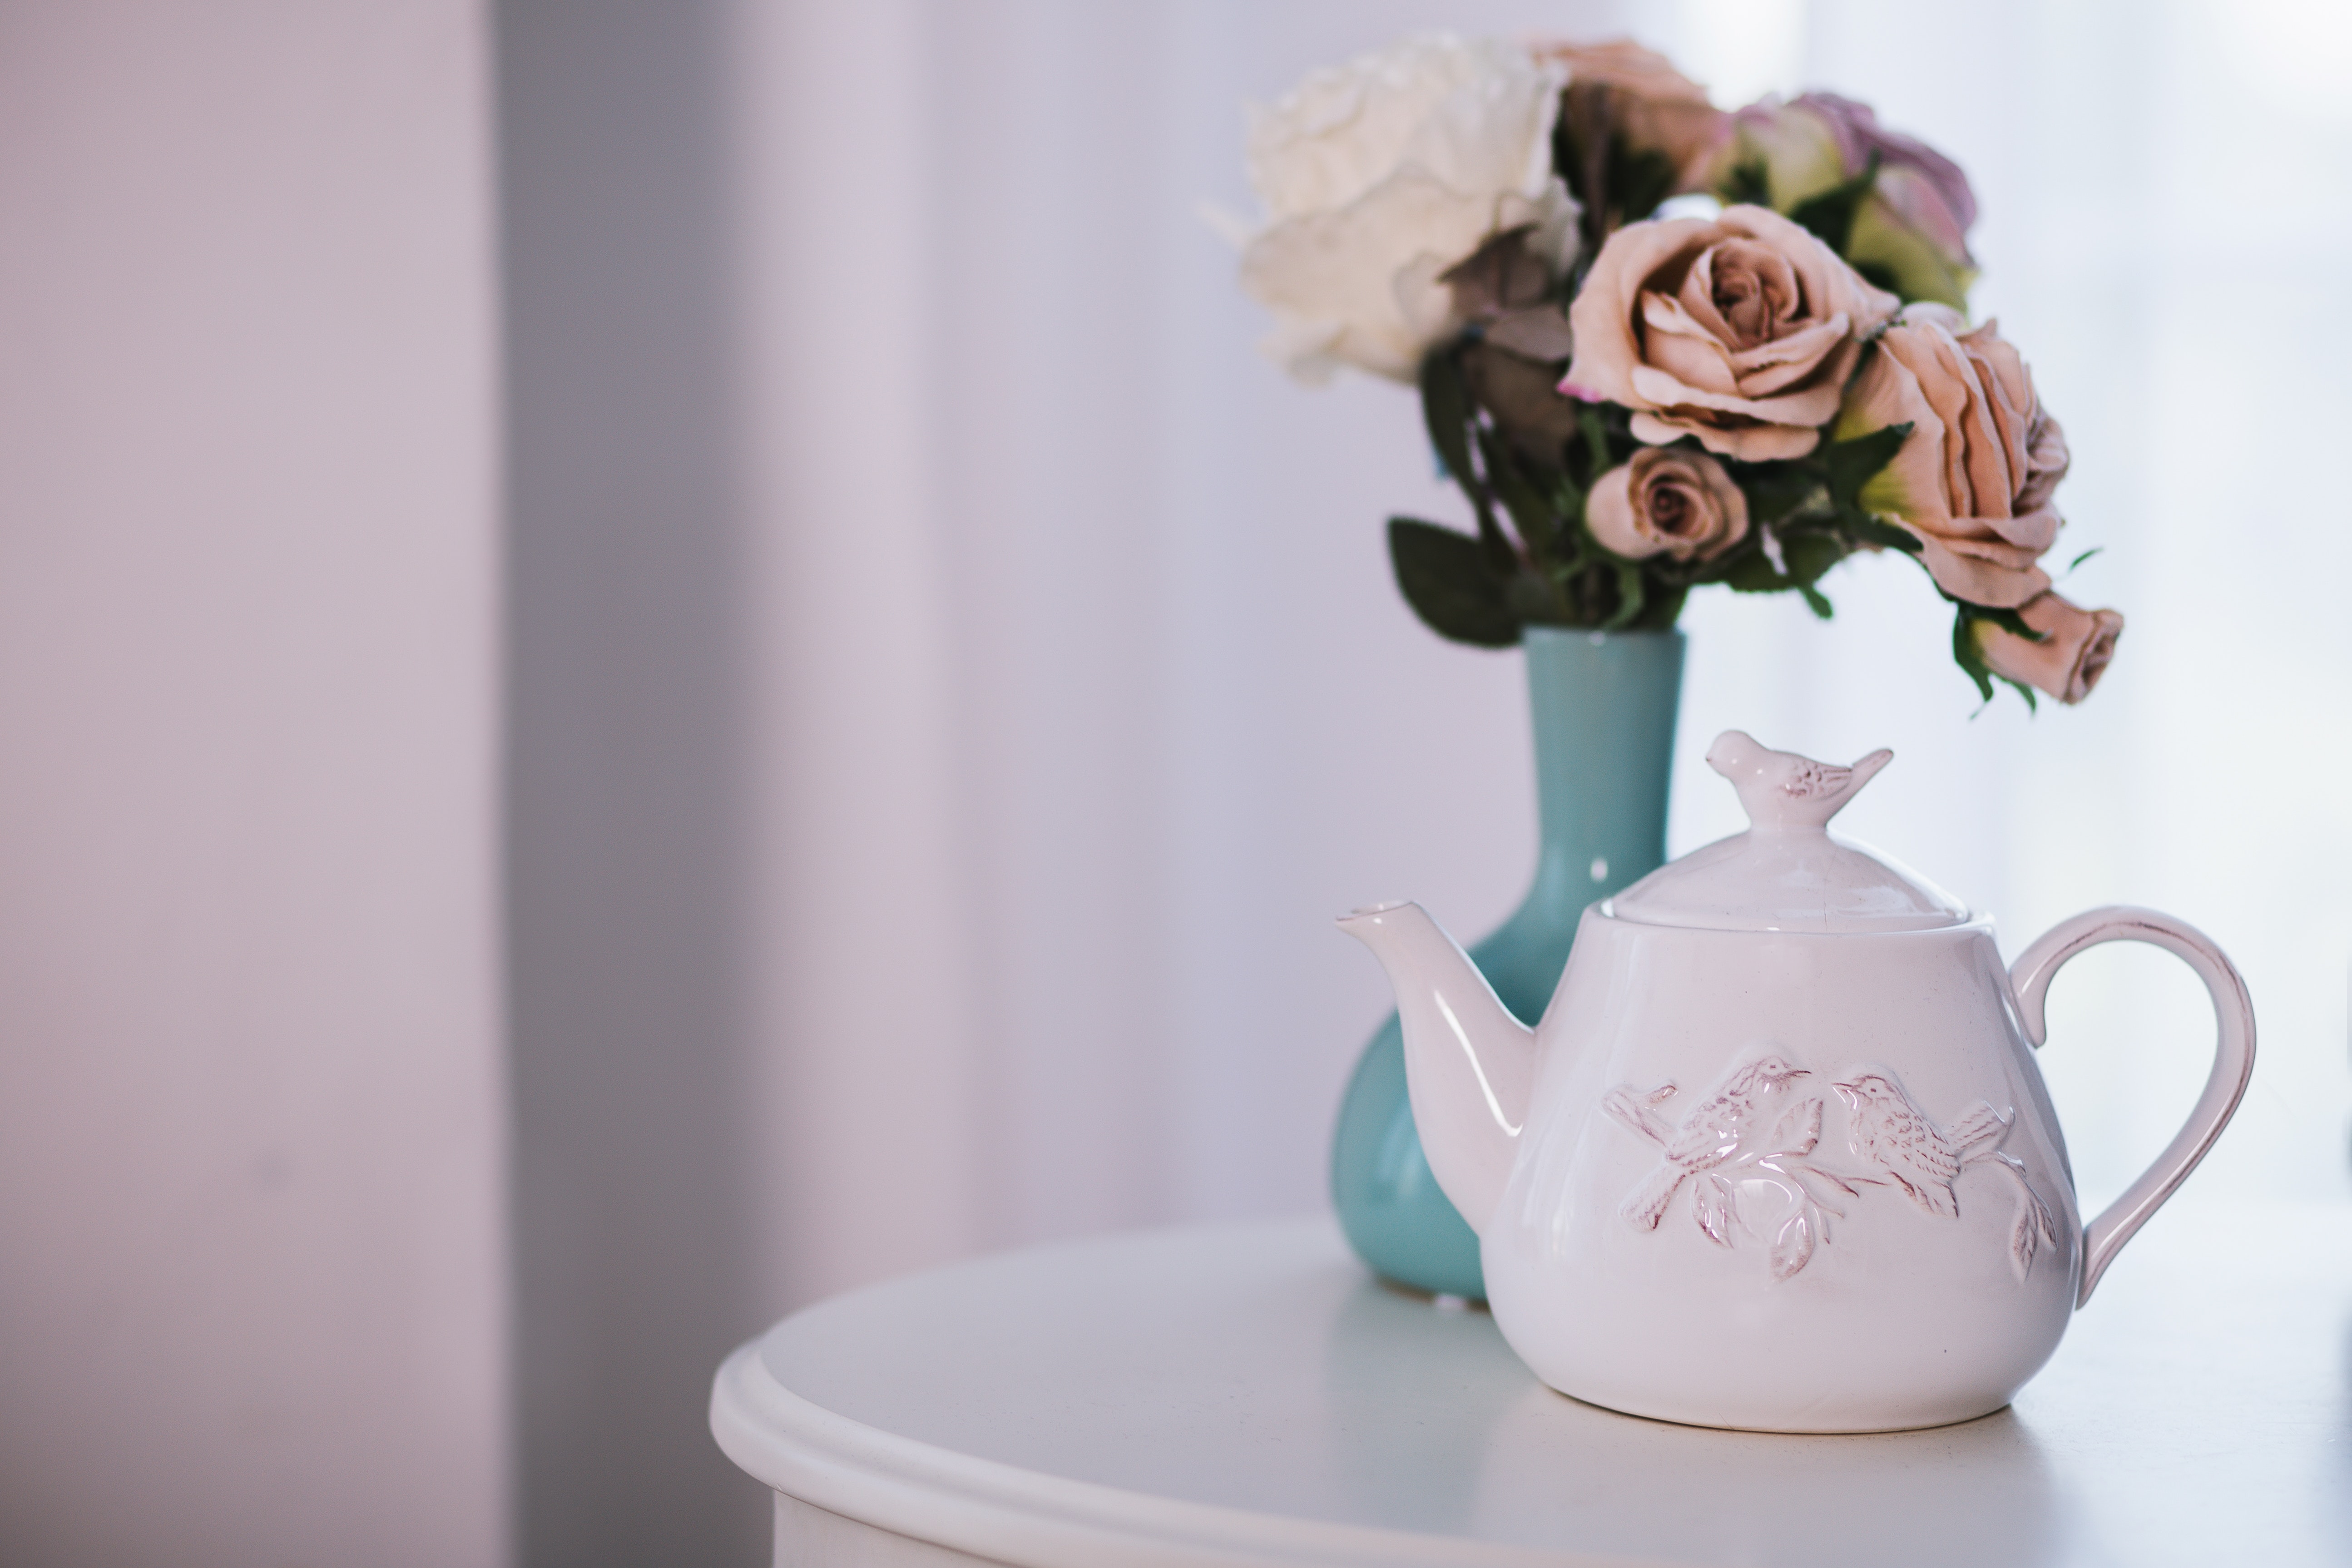
pink, blue, teacup, flower, rose, bouquet, jug, cut flowers, teapot, cup, tableware, serveware, plant, still life photography, drinkware, garden roses, rose family, photography, still life, ceramic, rose order, floral design, wildflower, dishware